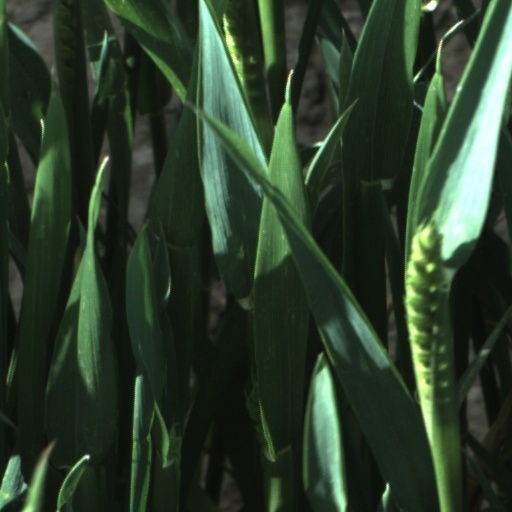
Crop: wheat